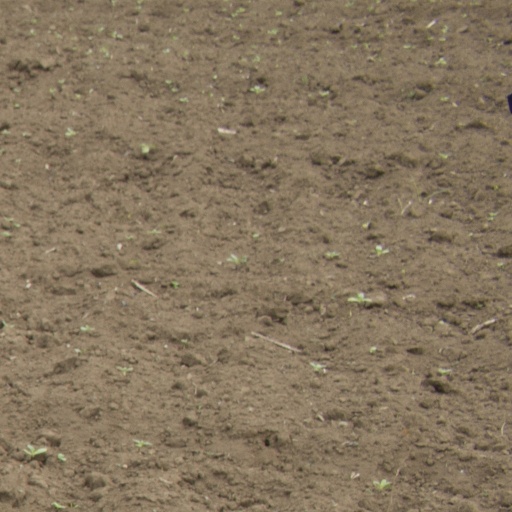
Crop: Jerusalem artichoke